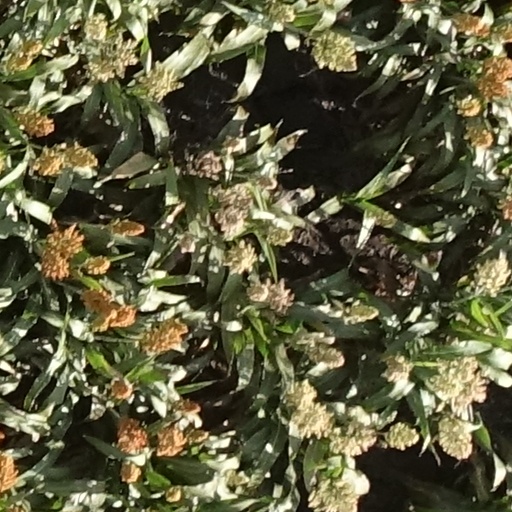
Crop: sorghum